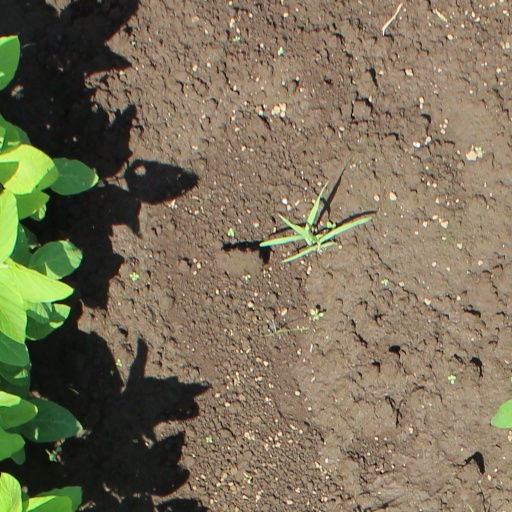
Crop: soybean